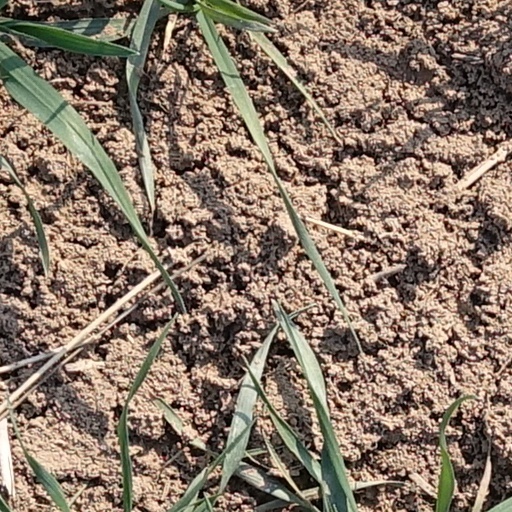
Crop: wheat